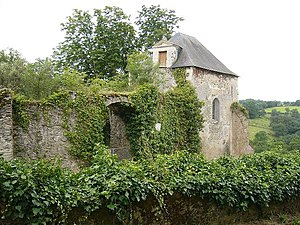
Joachim du Bellay
Turmelière slot i Liré i Anjou
Joachim du Bellay var en fransk poet født i 1522 i "Turmelière slot", i byen Liré i departement "Maine-et-Loire", og død i 1560, i Paris.